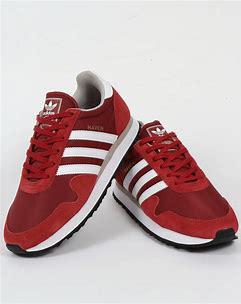
Brand: Adidas
Model: Haven